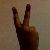
The image shows a hand gesture representing the number 2 in Indian Sign Language.